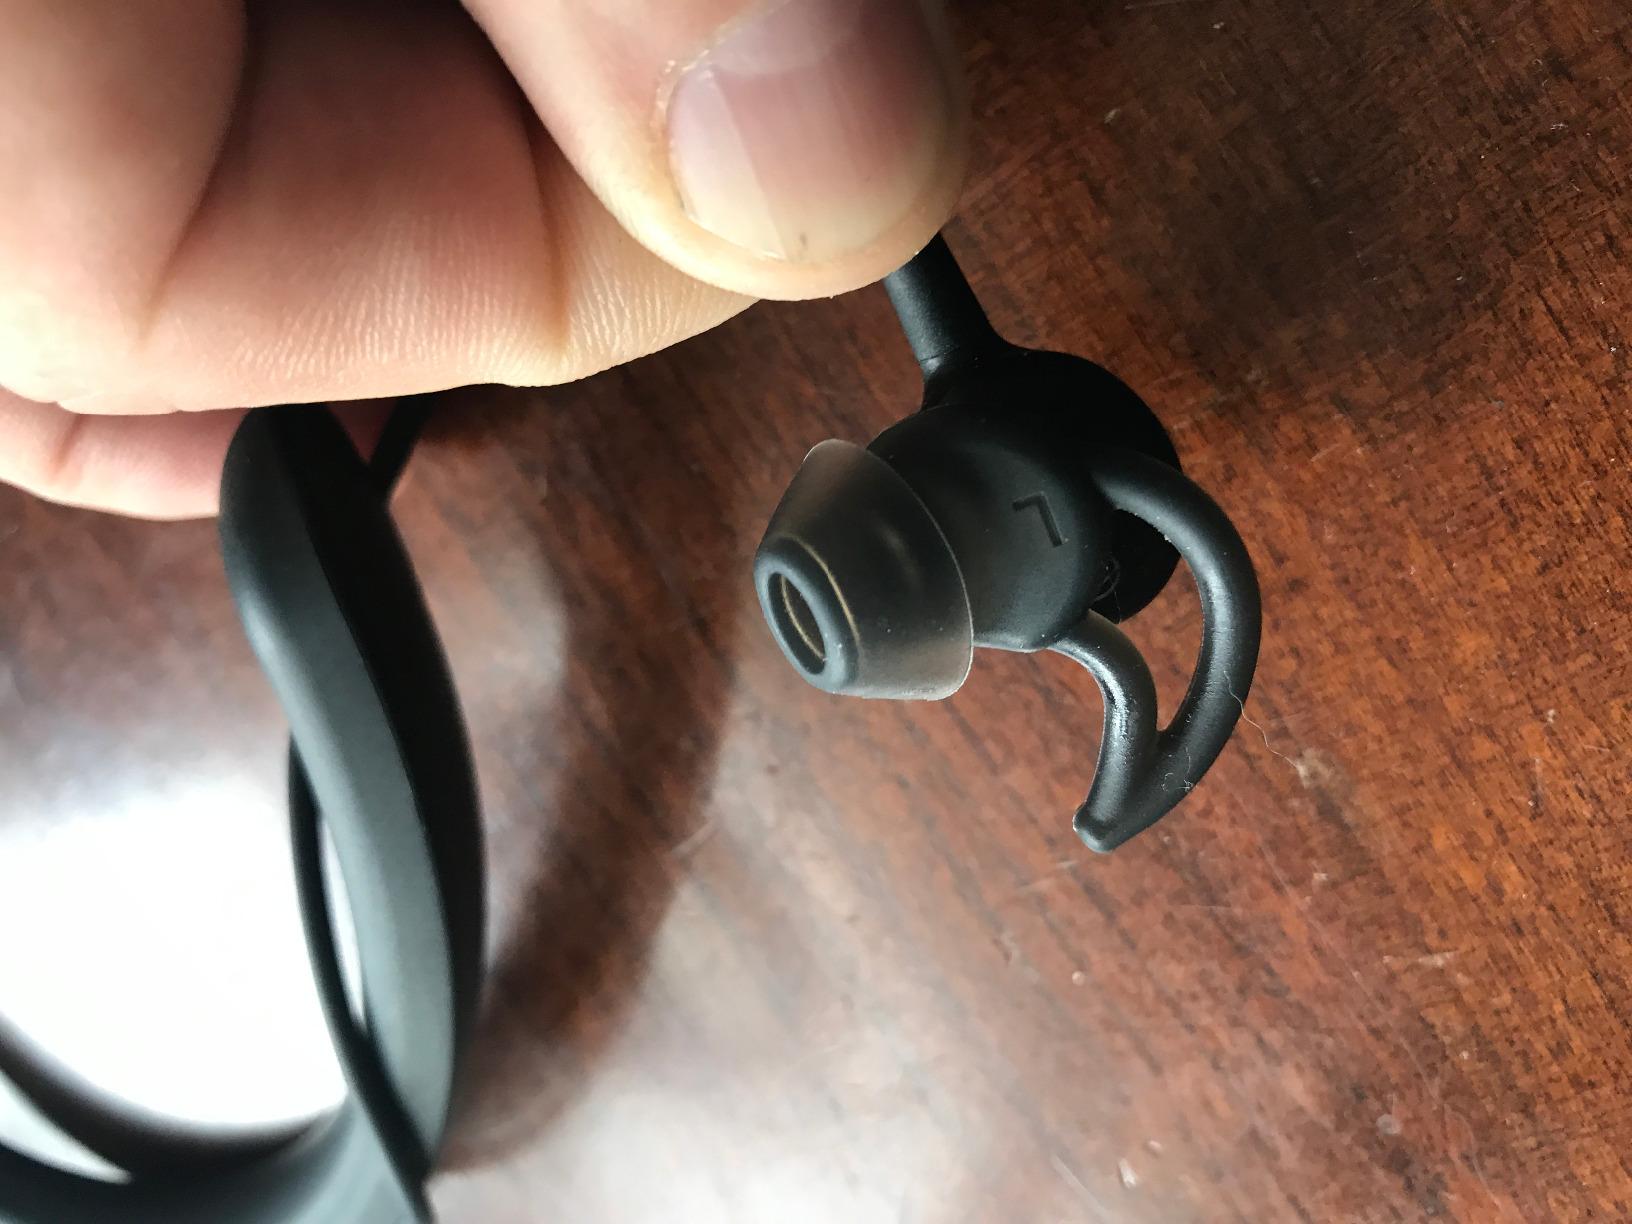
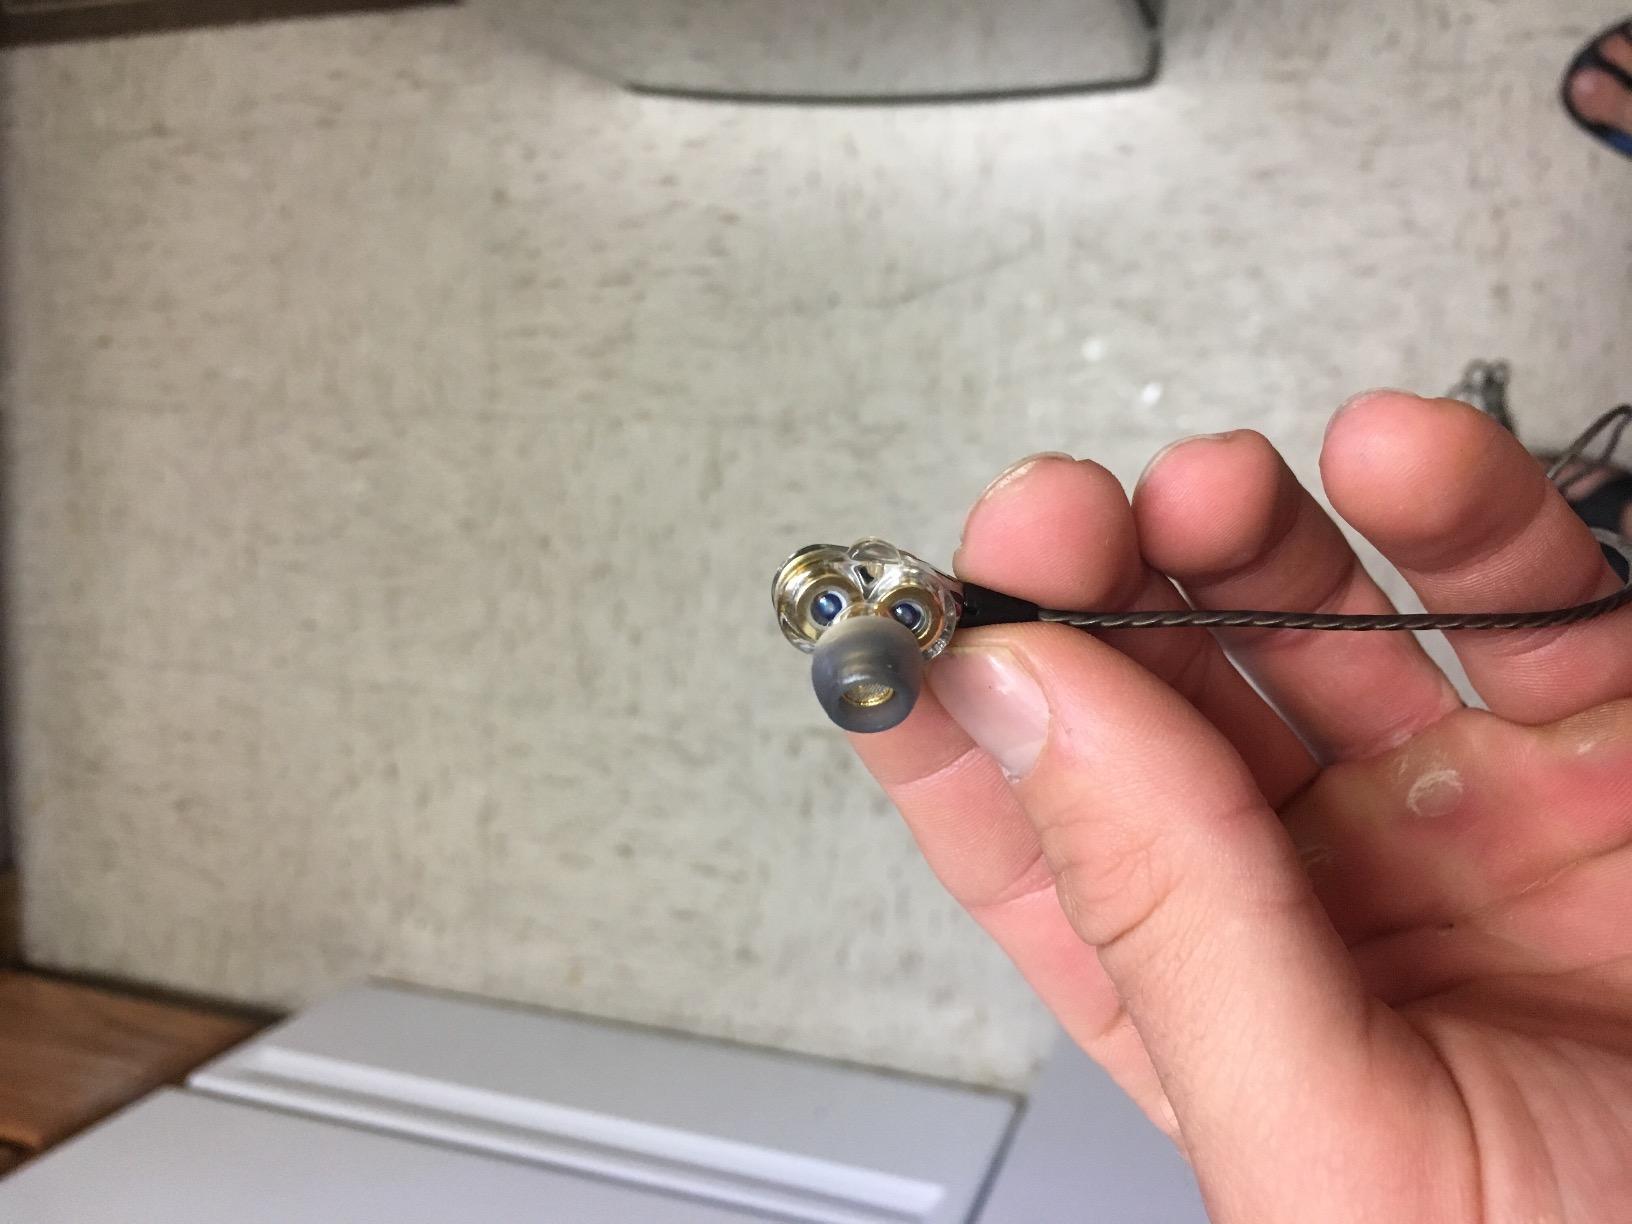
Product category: headphones
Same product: no